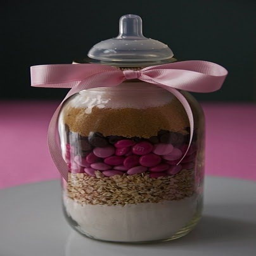
cute favor idea ... ingredients to something in a mason jar turned to baby bottle .